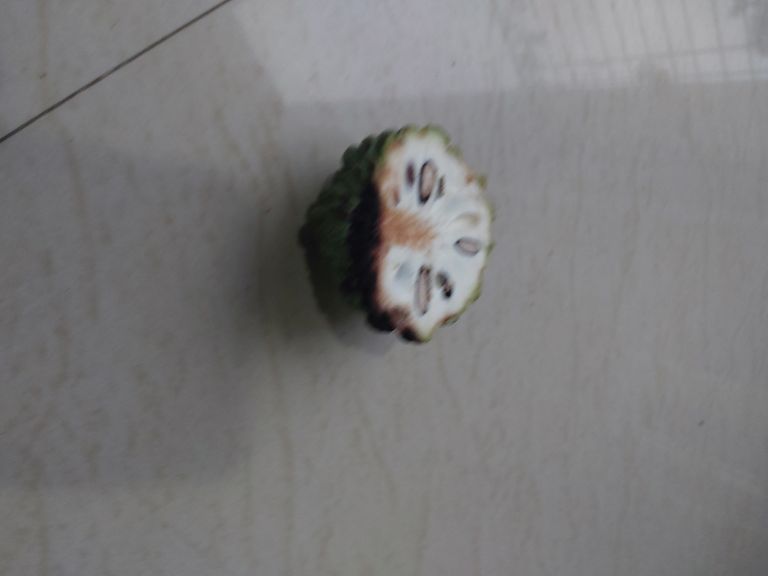
Disease label: Diplodia Rot